Royal George Hotel, Sydney

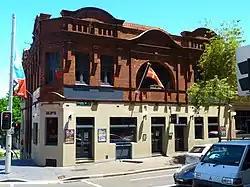
The building in 2010

The Royal George Hotel is a heritage-listed pub located at 115–117 Sussex Street, Sydney, Australia. It was built in 1903. The adjoining former Cuthbert's Patent Slip building, assumed to date from 1869 and also heritage-listed, has also been incorporated into the hotel complex in recent decades. The hotel now operates as the Slip Inn.